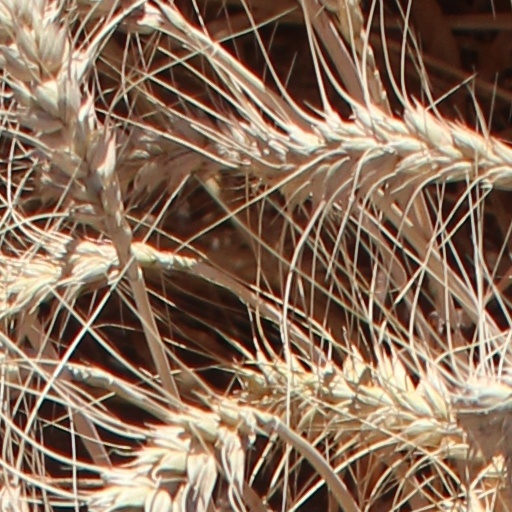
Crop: wheat